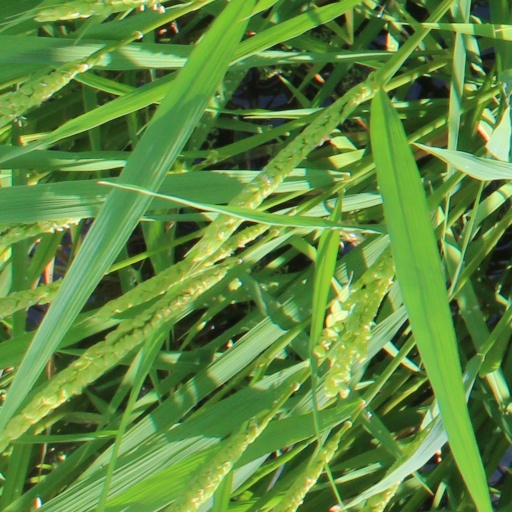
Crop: rice